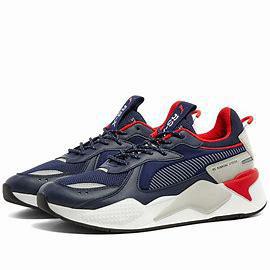
Brand: Puma
Model: Rs X